Greater Poland Voivodeship

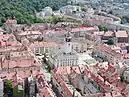
Kalisz, one of the oldest cities of Poland and capital of the Kalisz Region, traditional subregion of Greater Poland

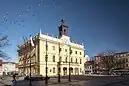
Ostrów Wielkopolski, part of Kalisz-Ostrów Wielkopolski metropolitan area, second largest metropolitan area in the province

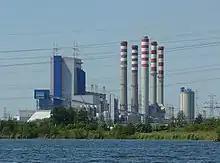
A modern coal-fired power plant in Pątnów

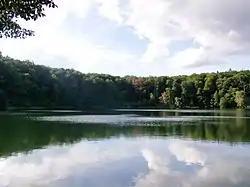
Lake Kociołek in Greater Poland National Park

The voivodeship contains 7 cities and 106 towns. These are listed below in descending order of population (according to official figures for 2019):